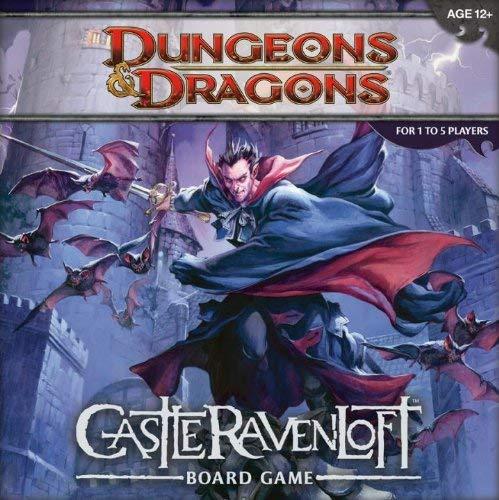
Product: Dungeons and Dragons: Castle Ravenloft Board Game
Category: Toys & Games | Games & Accessories
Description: Dungeon crawling action and terrifyingly fun quests.
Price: $47.01
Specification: ProductDimensions:12.2x12.2x4.6inches|ItemWeight:6.63pounds|ShippingWeight:7pounds(Viewshippingratesandpolicies)|DomesticShipping:ItemcanbeshippedwithinU.S.|InternationalShipping:ThisitemcanbeshippedtoselectcountriesoutsideoftheU.S.LearnMore|ASIN:0786955570|Itemmodelnumber:207790000WOC|Manufacturerrecommendedage:12-16years